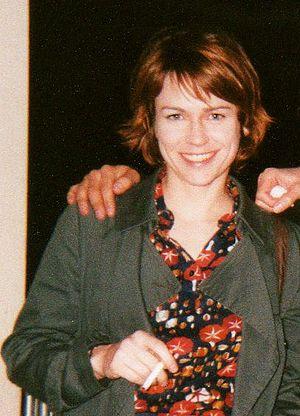
Photo de tournage du film La Petite Chartreuse à Grenoble(France): l'actrice Marie-Josée Croze.